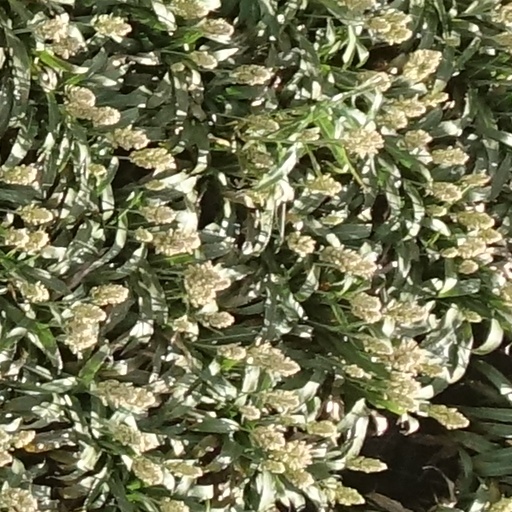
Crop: sorghum